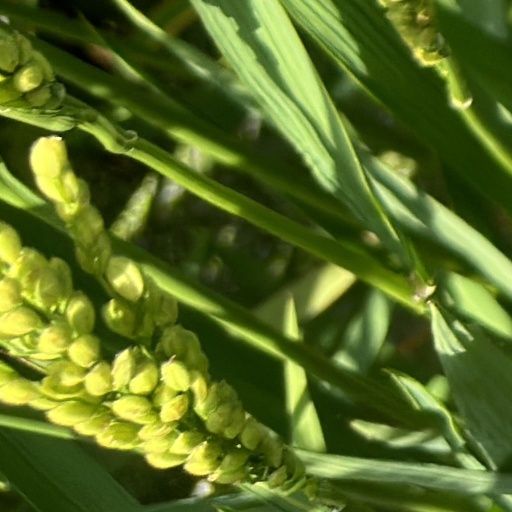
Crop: rice